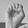
ASL letter: E